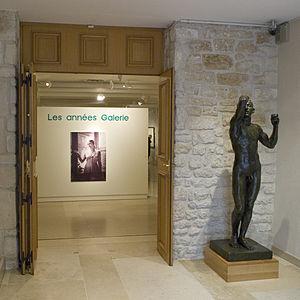
Le musée Maillol est un musée privé situé au 61 de la rue de Grenelle dans le 7ᵉ arrondissement de Paris.